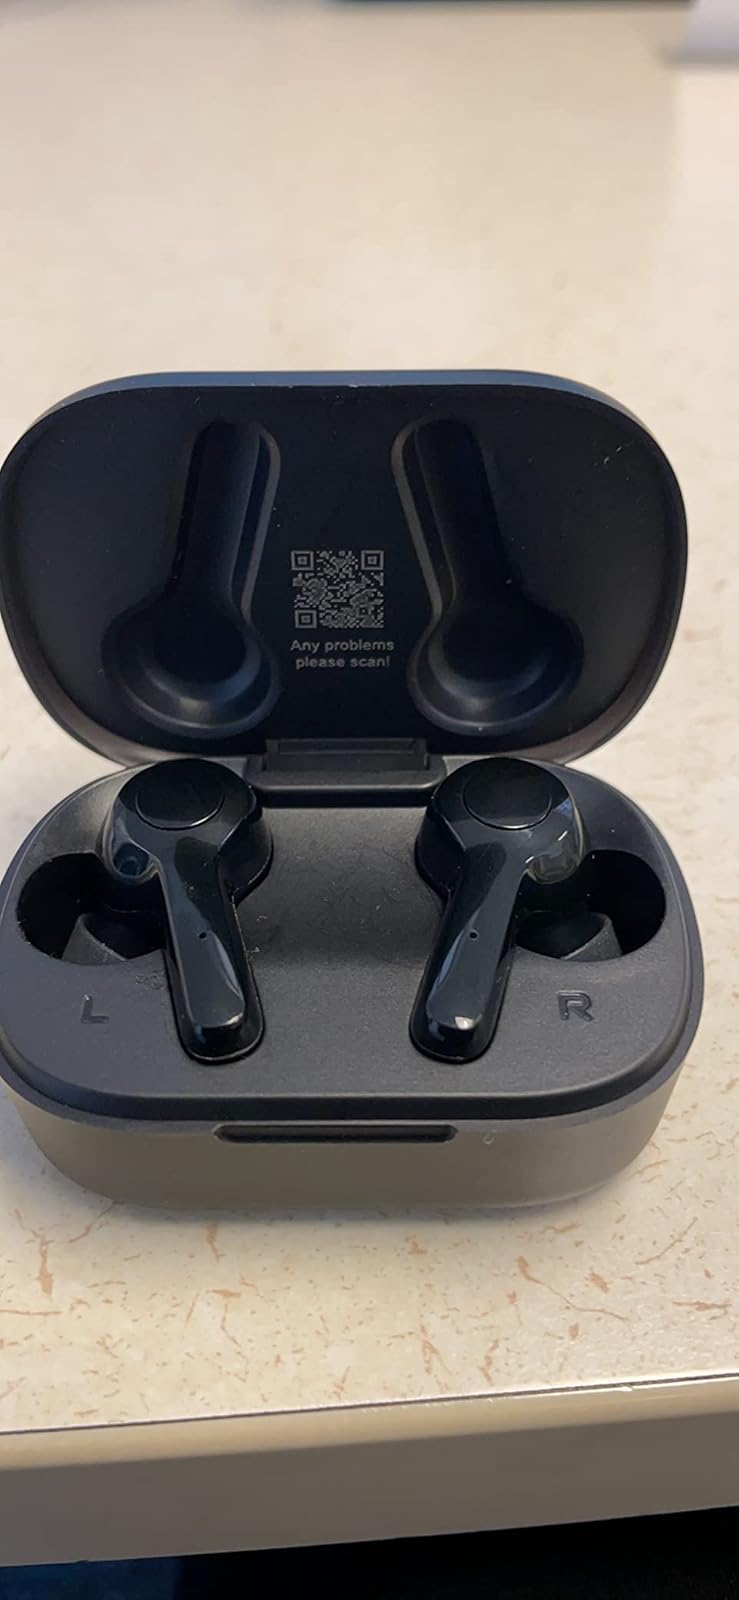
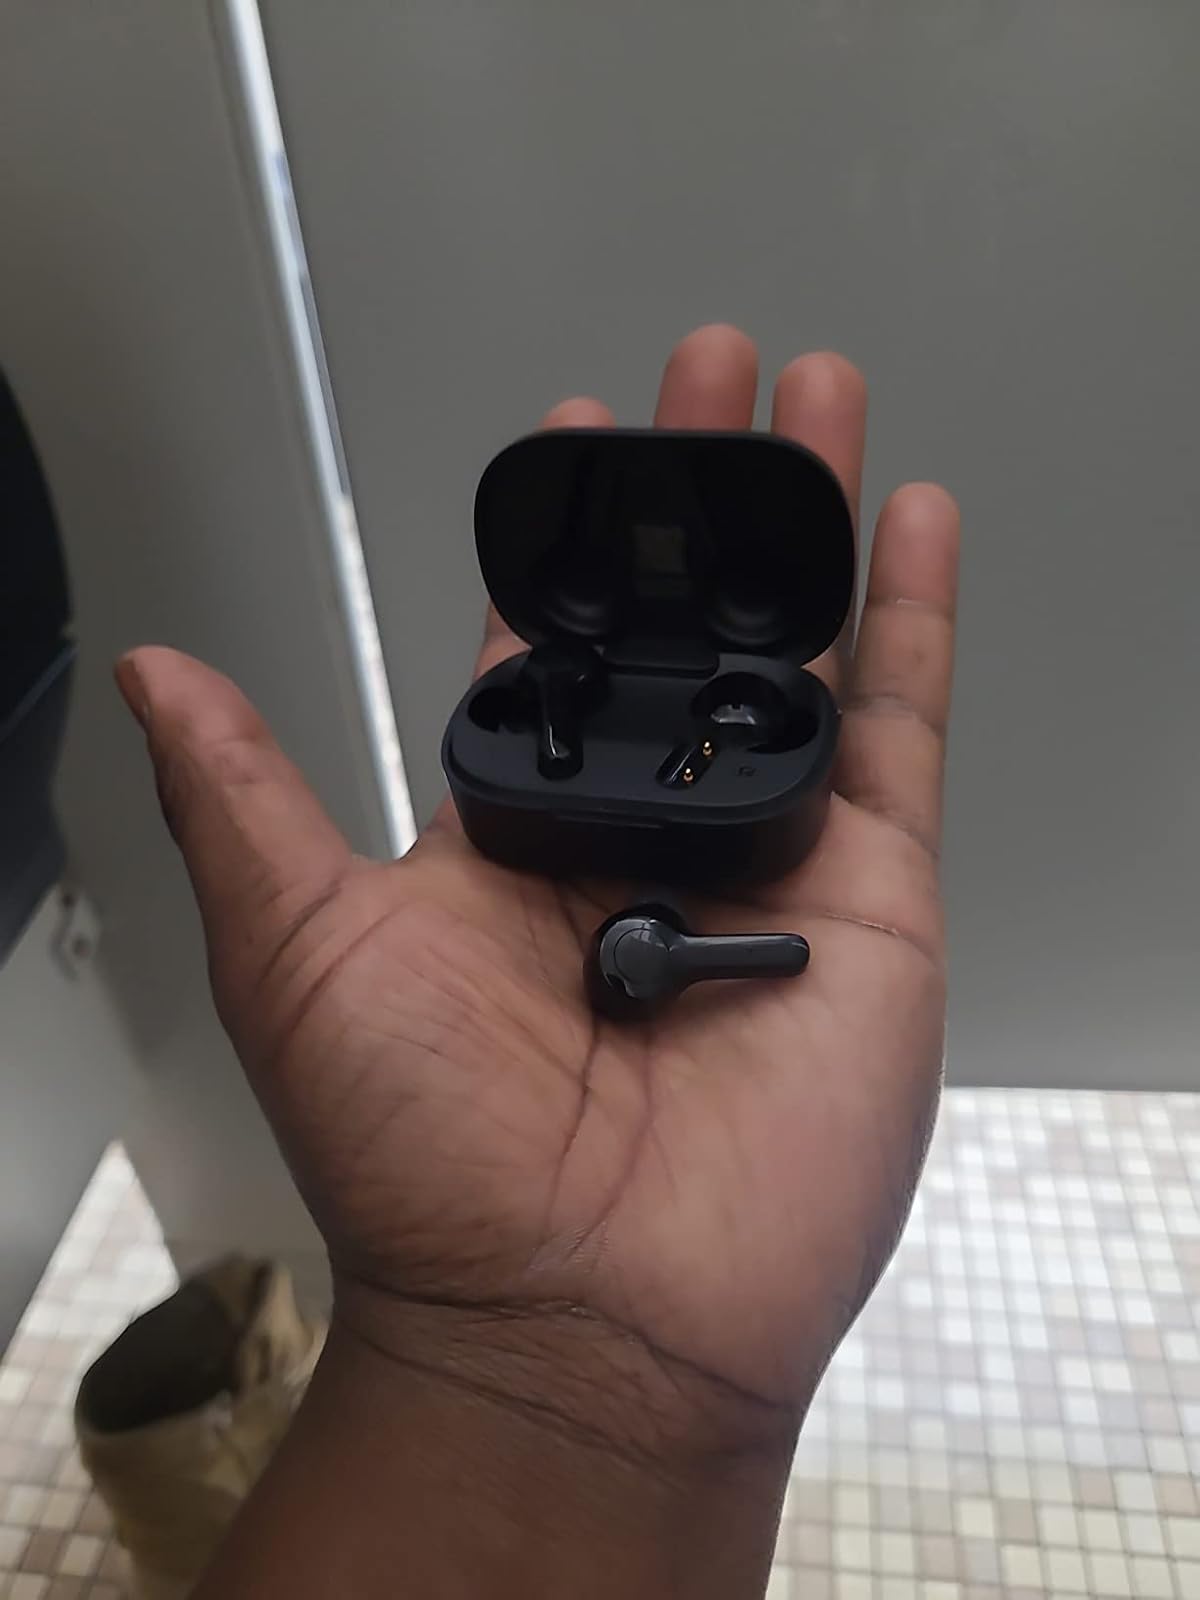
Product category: earbuds
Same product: yes